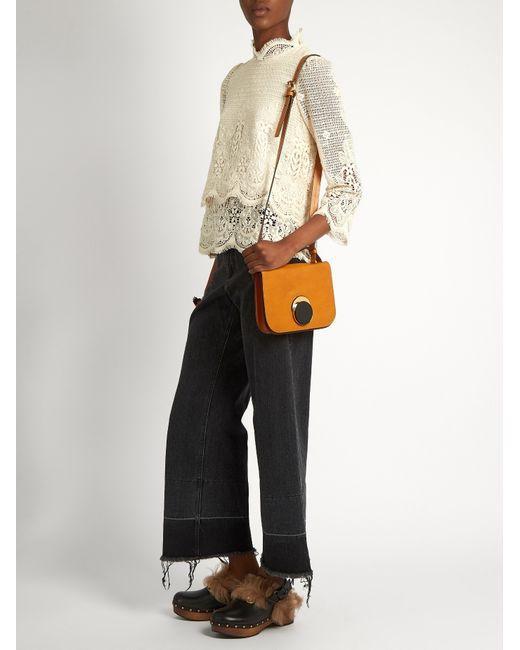
Damen-Langarmshirt aus cremefarbener Spitze mit schwarzer Baggy-Hose